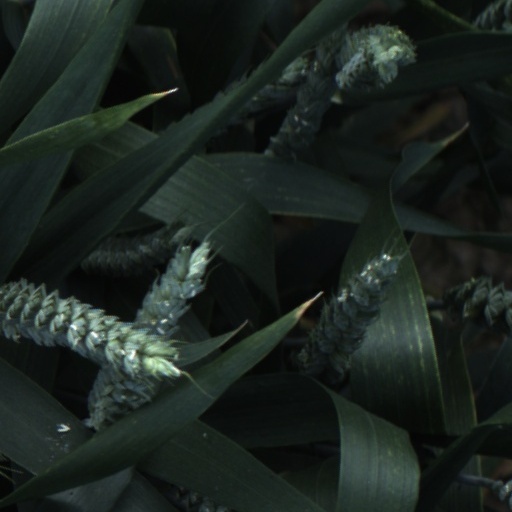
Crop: wheat